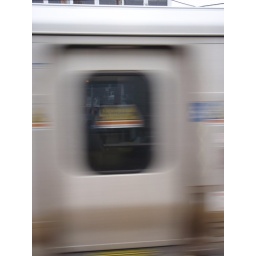
The door of a train as it flys by the station